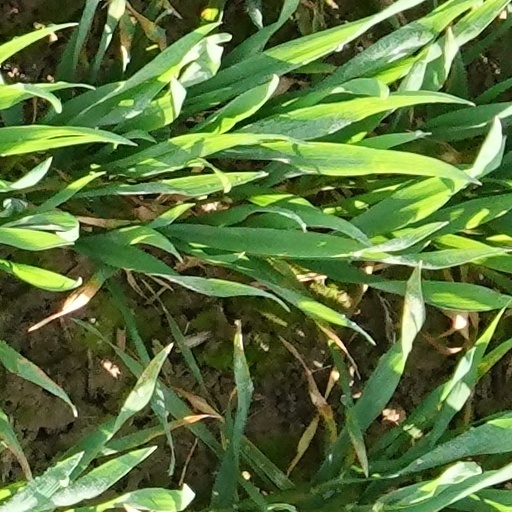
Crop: wheat